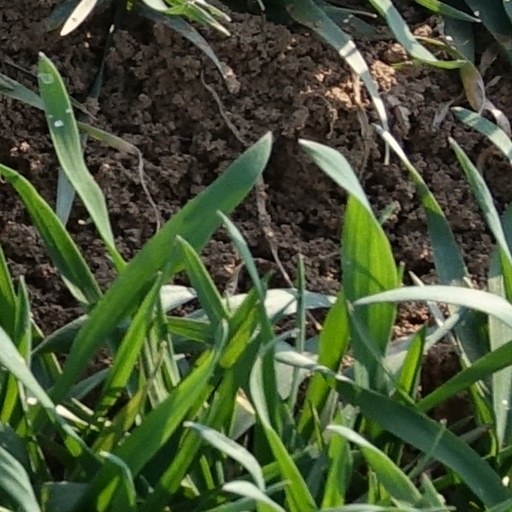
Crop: wheat